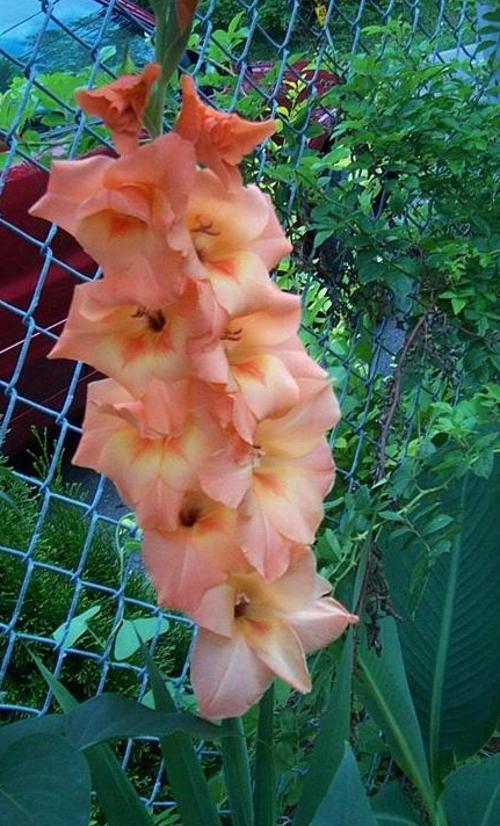
Label: sword lily